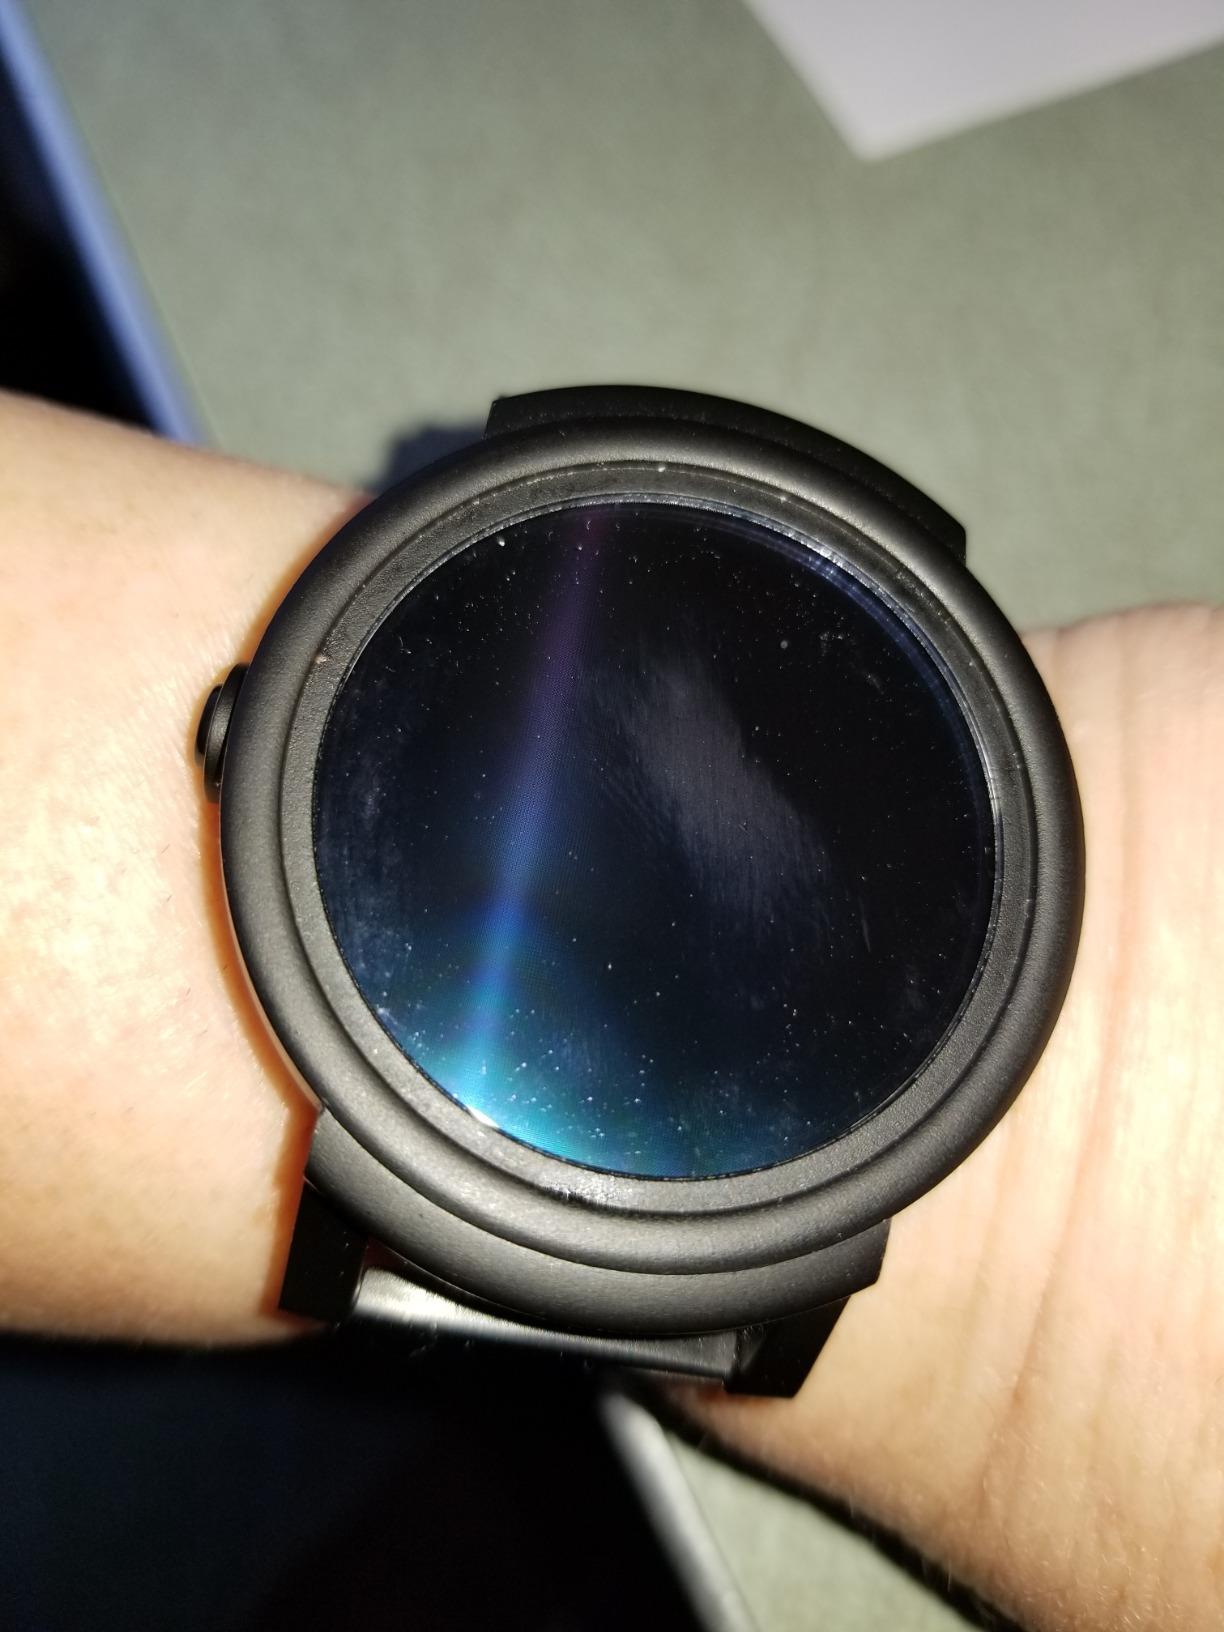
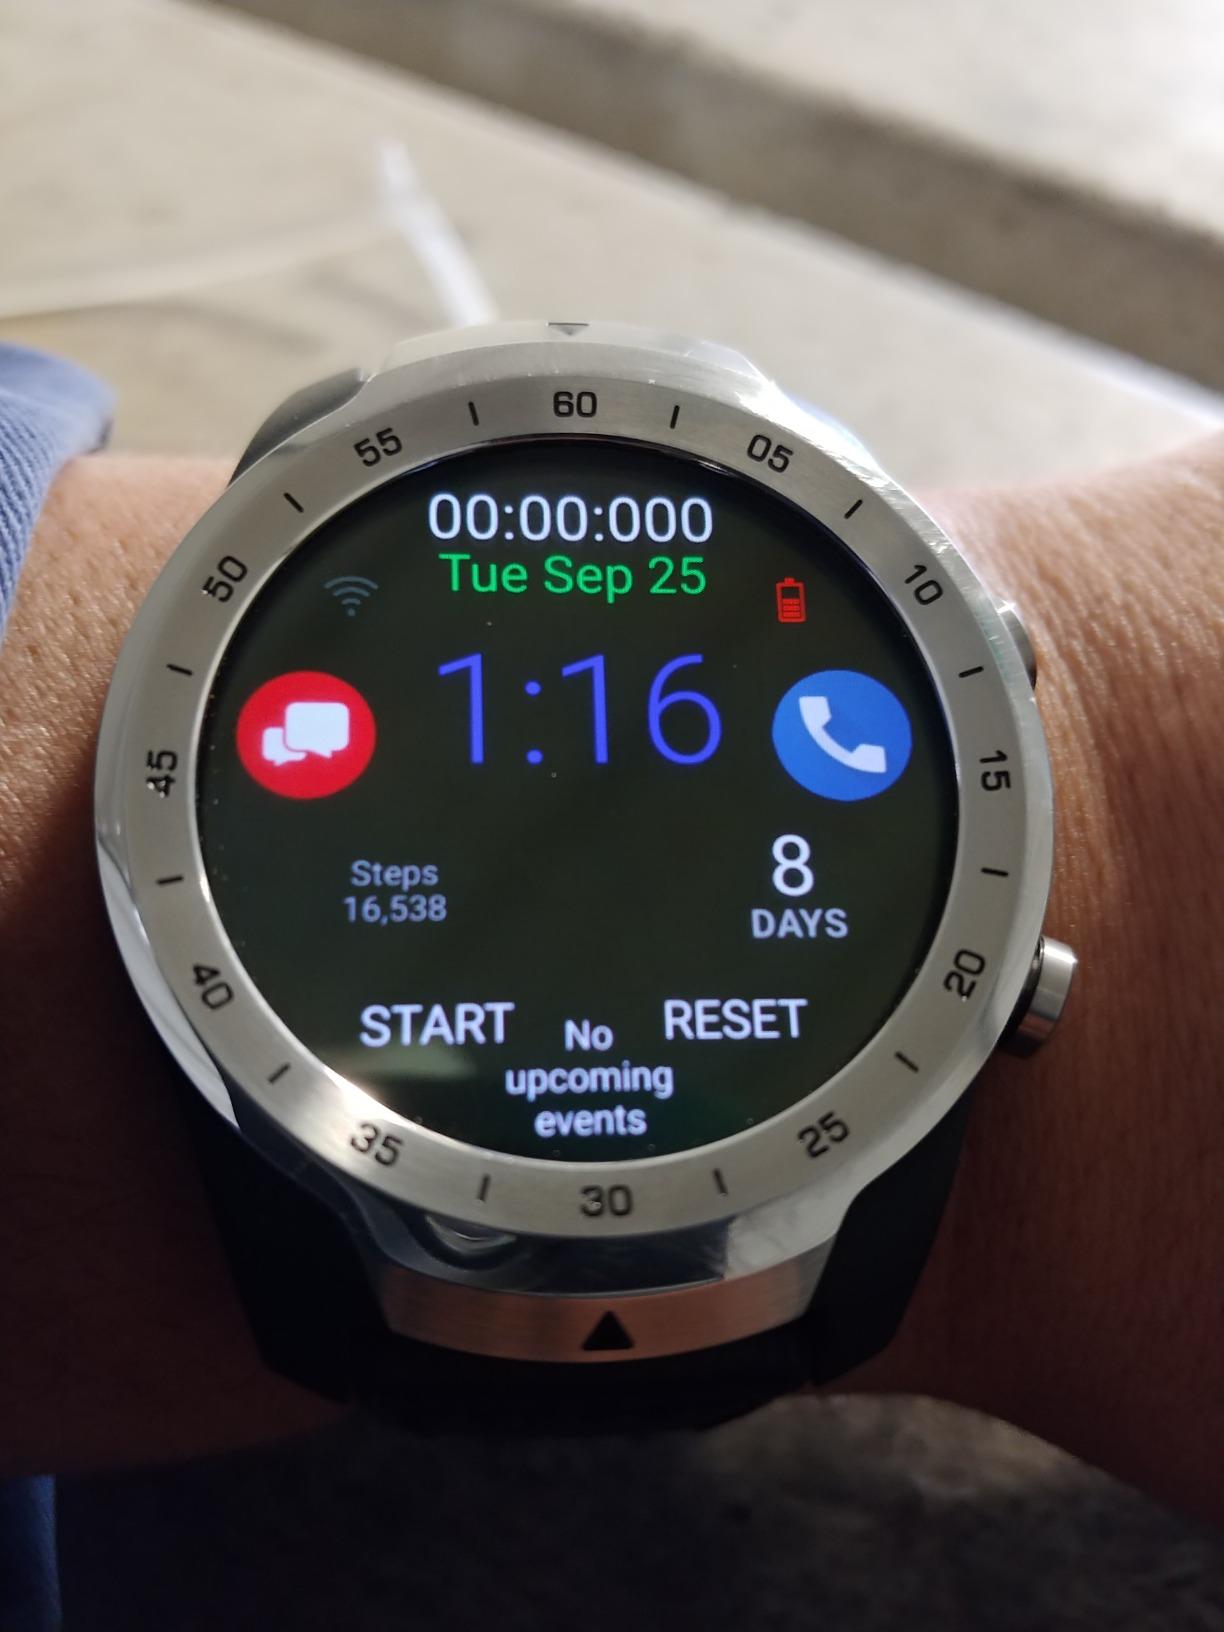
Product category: smartwatch
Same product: no